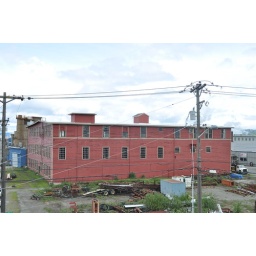
Tacoma, WA - red building near 11 St. Bridge 01